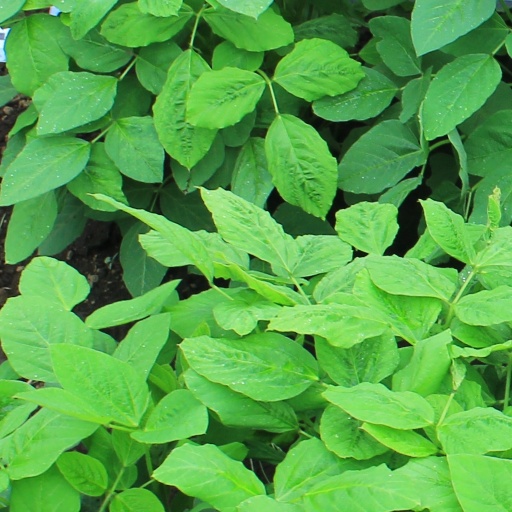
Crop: soybean